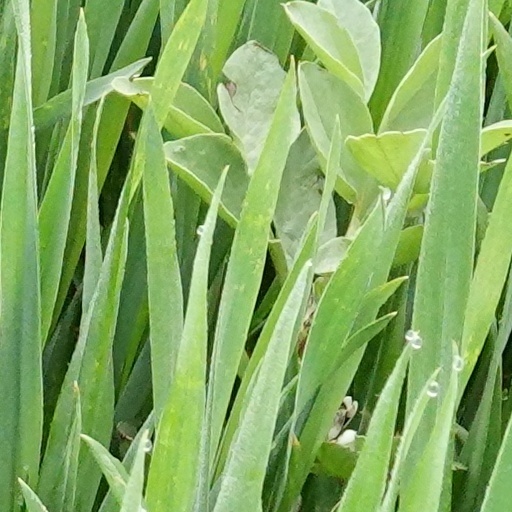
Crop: wheat